Enewetak Atoll

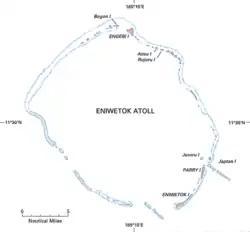
Map of Enewetak Atoll

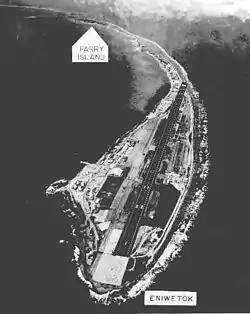
Aerial view of Enewetak and Parry

Enewetak Atoll (also spelled Eniwetok Atoll or sometimes Eniewetok; , , or , ; known to the Japanese as Brown Atoll or Brown Island) is a large coral atoll of 40 islands in the Pacific Ocean and with its 296 people (as of 2021) forms a legislative district of the Ralik Chain of the Marshall Islands. With a land area total less than , it is no higher than and surrounds a deep central lagoon, in circumference. It is the second-westernmost atoll of the Ralik Chain and is west from Bikini Atoll.